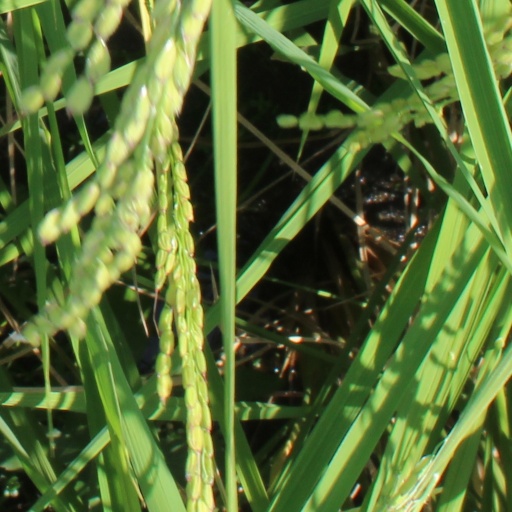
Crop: rice